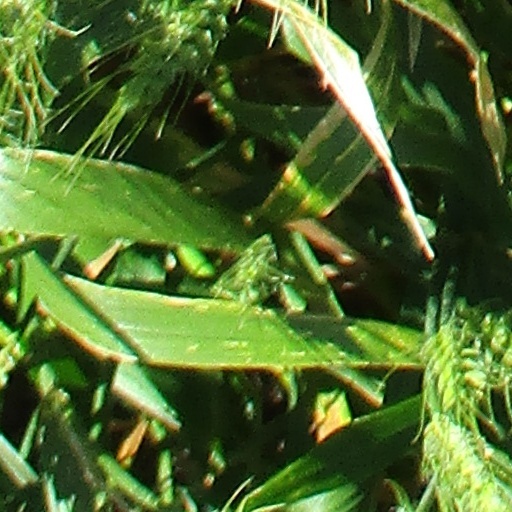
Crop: wheat